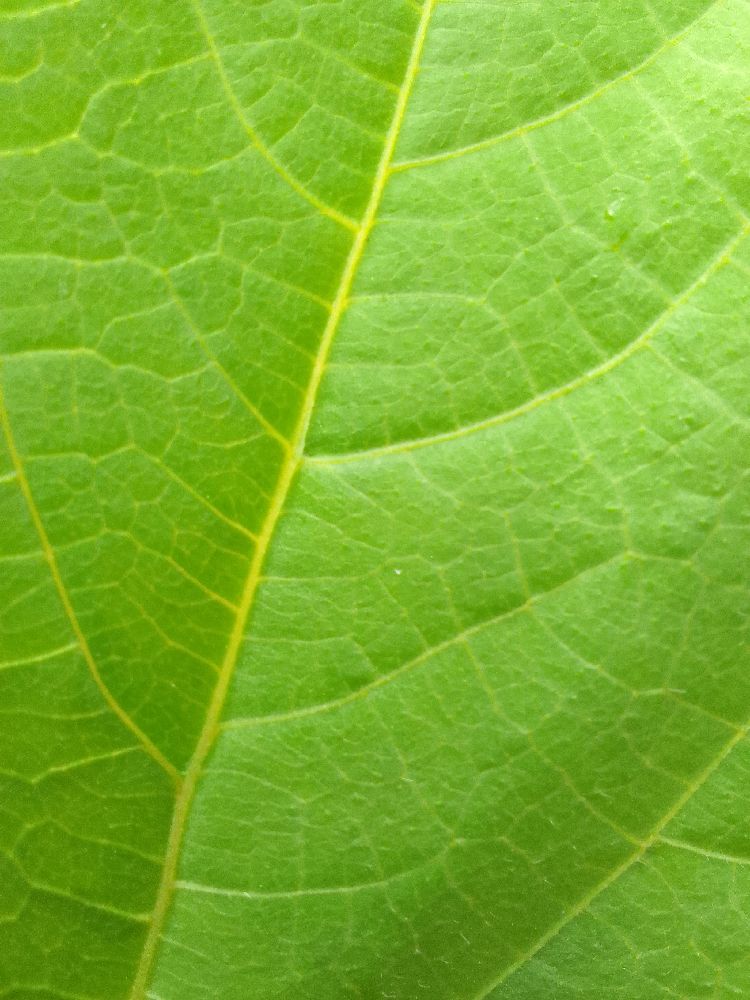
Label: healthy